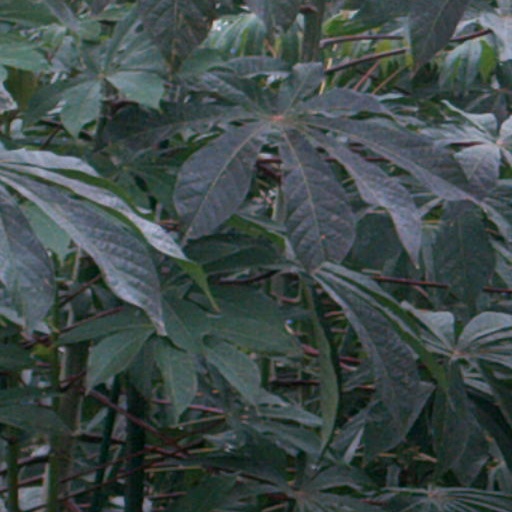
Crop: cassava